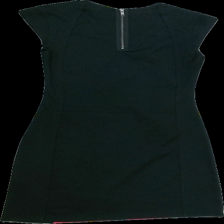
View: back
Type: Dress
Category: Ladies
Brand: Desigual
Colors: Multicolor, Grey, White, Black, Red
Material: 85%polyester 10%viscose 5%elastane
Pattern: Logo print
Cut: C-collar, Tight
Size: S
Season: All
Trend: No trend
Stains: No
Price range: 50-100
Recommended usage: Export